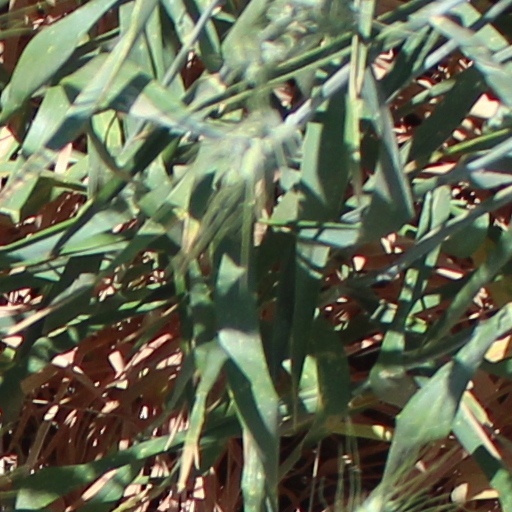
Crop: wheat